Fortified Sector of the Crusnes

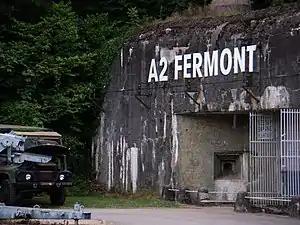
Fermont entrance

In February 1940 General Condé decided to protect the exposed city of Longwy, forming the "Position Avancée de Longwy (PAL)", using a combination of hastily built blockhouses and field units. A series of anti-tank obstacles were built between Longwy and the border, defended by elements of the 58th and 51st Infantry Divisions. Artillery cover was provided by the 75mm gun turret of Ouvrage Fermont, which could cover all of the area except Longwy itself. Two 75mm gun casemates were built between Mexy and Haucourt to cover this gap.